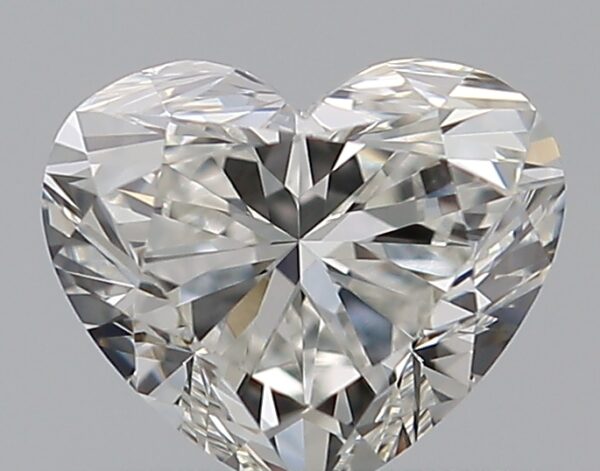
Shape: heart
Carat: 0.5
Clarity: VS1
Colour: H
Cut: EX
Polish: VG
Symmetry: VG
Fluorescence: M
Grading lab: GIA
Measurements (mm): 4.57 x 5.43 x 3.18